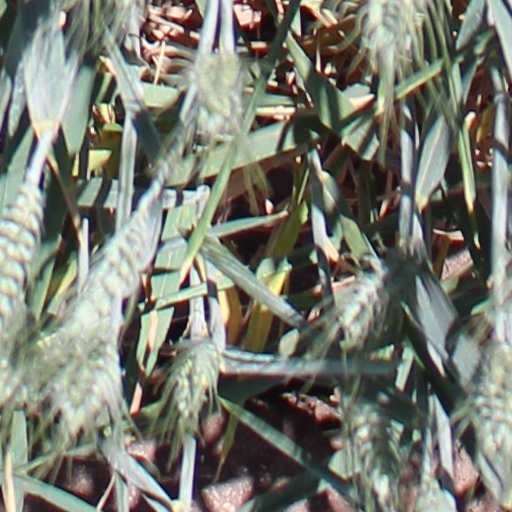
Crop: wheat